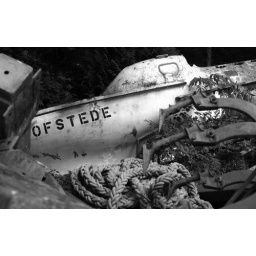
This is on bear mountain near Harrison Hot Springs.